Honey bee

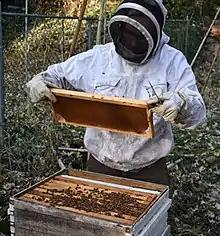
A beekeeper inspecting a hive frame from a Langstroth hive. The modular design allows for easier management and honey harvesting.

Pollen is also a lipid source for honey bees ranging from 0.8% to 18.9%. Lipids are metabolized during the brood stage for precursors required for future biosynthesis. Fat-soluble vitamins A, D, E, and K are not considered essential but have been shown to significantly improve the number of brood reared. Honey bees ingest phytosterols from pollen to produce 24-methylene cholesterol and other sterols as they cannot directly synthesize cholesterol from phytosterols. Nurse bees can selectively transfer sterols to larvae through brood food.